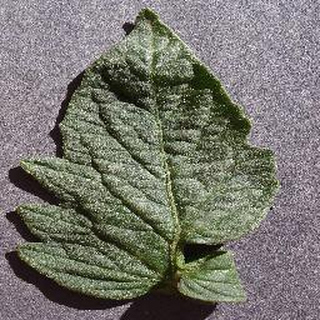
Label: healthy_tomato